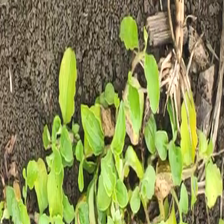
Weed species: Kena_(Commplina_benghalensio)